Richard Burchett

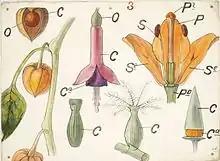
Botany Diagram, about 1855 by Christopher Dresser to illustrate his teaching at the school, V&A Museum.

William Dyce was the first Director, and Burchett studied under him, and then worked with him as a colleague, until Dyce left in 1848. The Isle of Wight paintings from 1855 suggest the two remained friends.